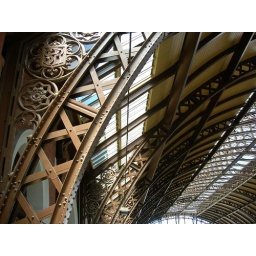
Luz train station under the roof